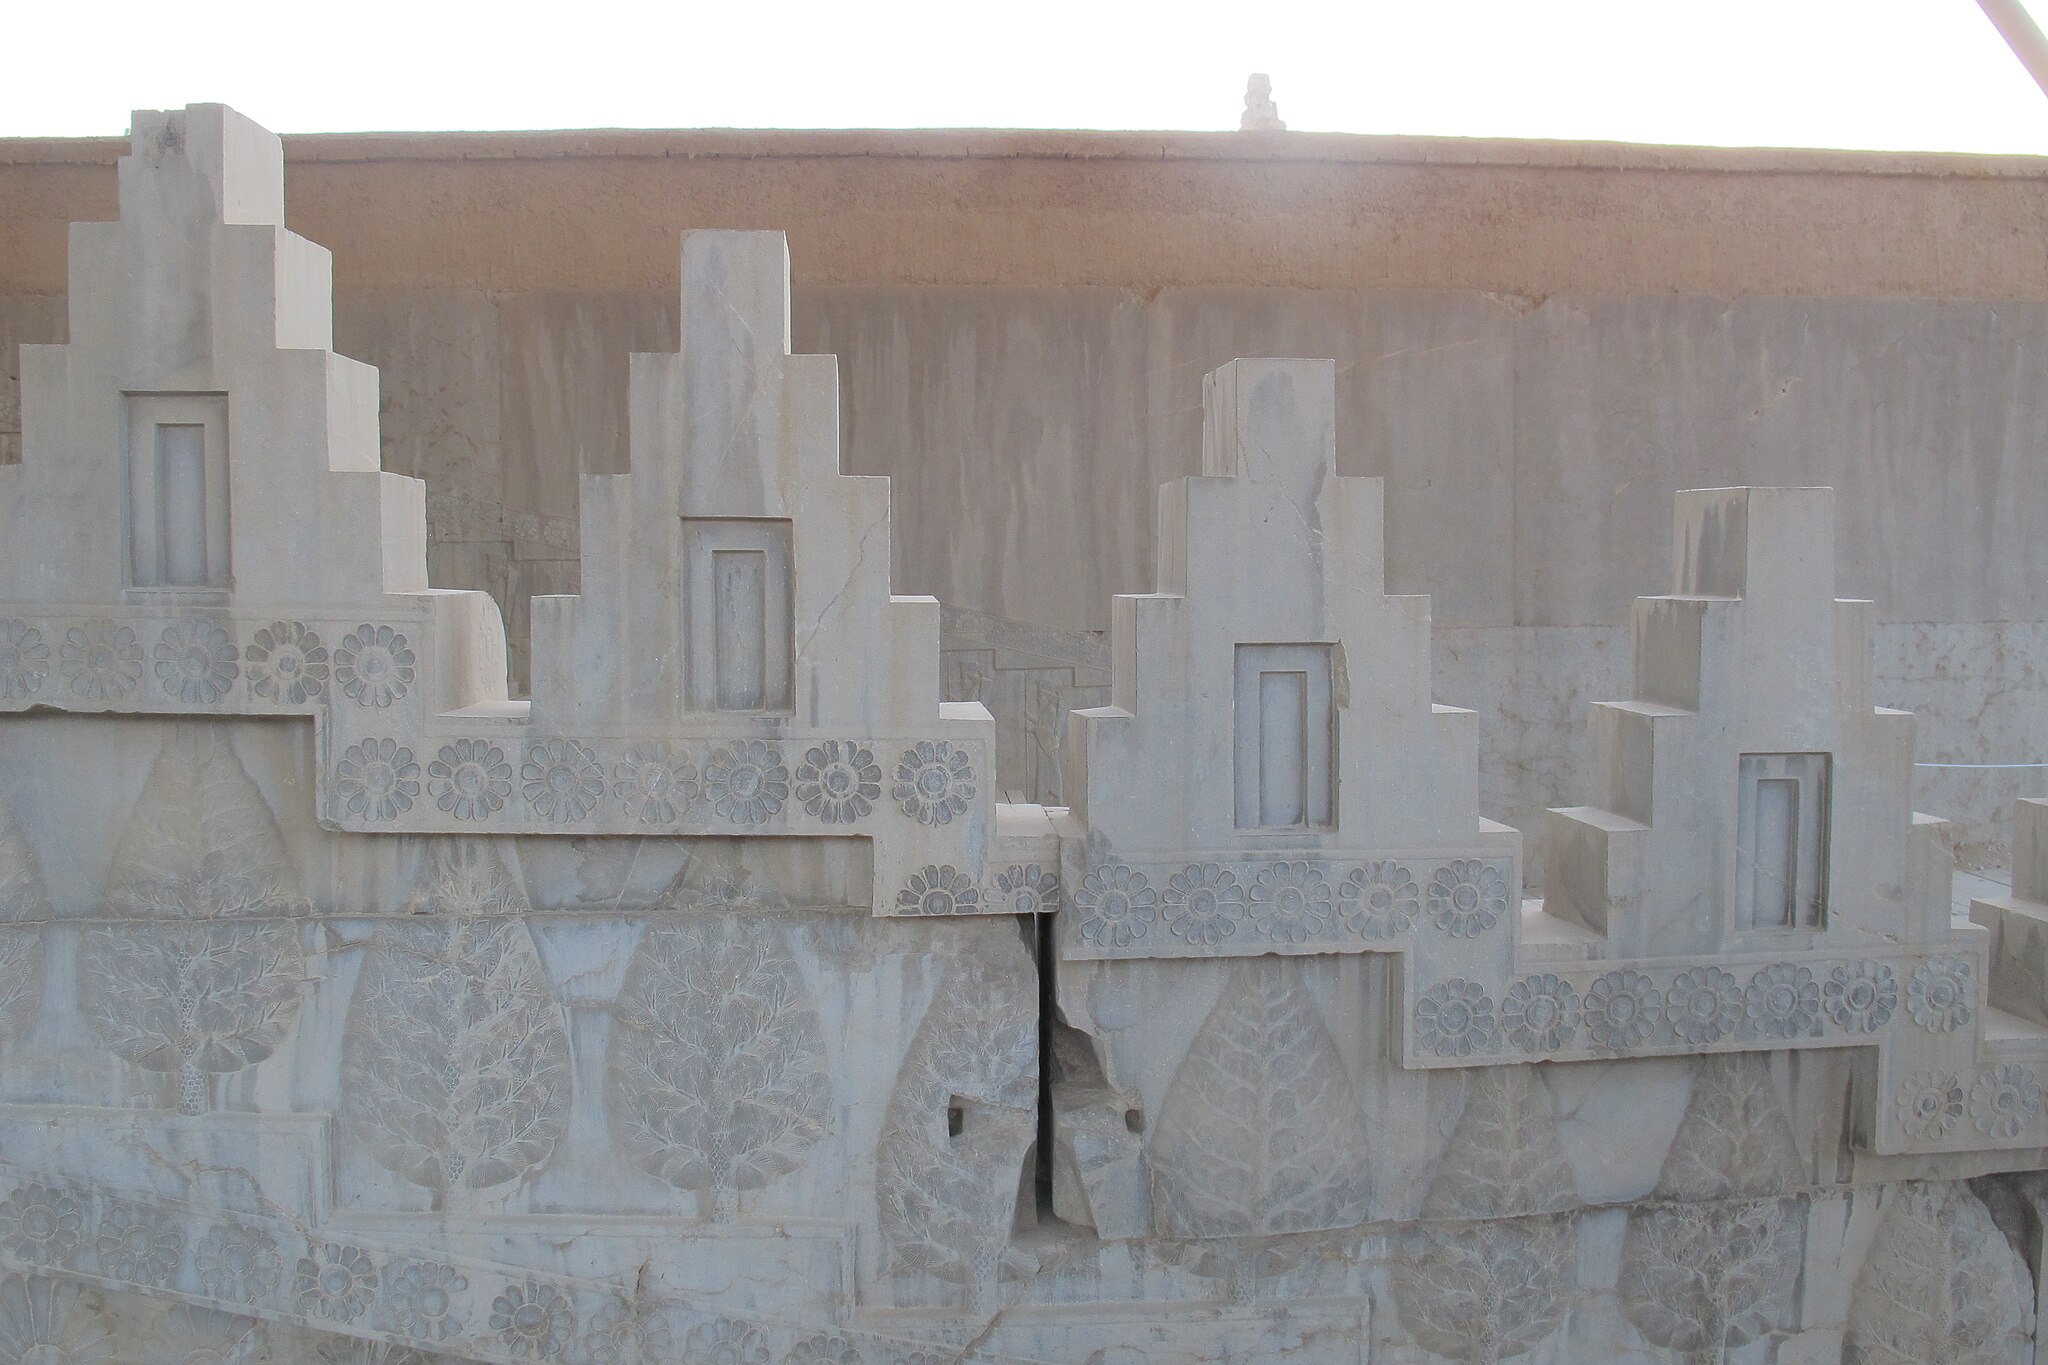
Title: تخت جمشید زیبا40
Date: 2016-07-17 00:19:36
Categories: Images from Wiki Loves Monuments 2018, Self-published work, Cultural heritage monuments in Iran with known IDs, Uploaded via Campaign:wlm-ir, Battlements in Persepolis, Images from Wiki Loves Monuments in Marvdasht, 2016 in Persepolis, Images from Wiki Loves Monuments 2018 in Iran